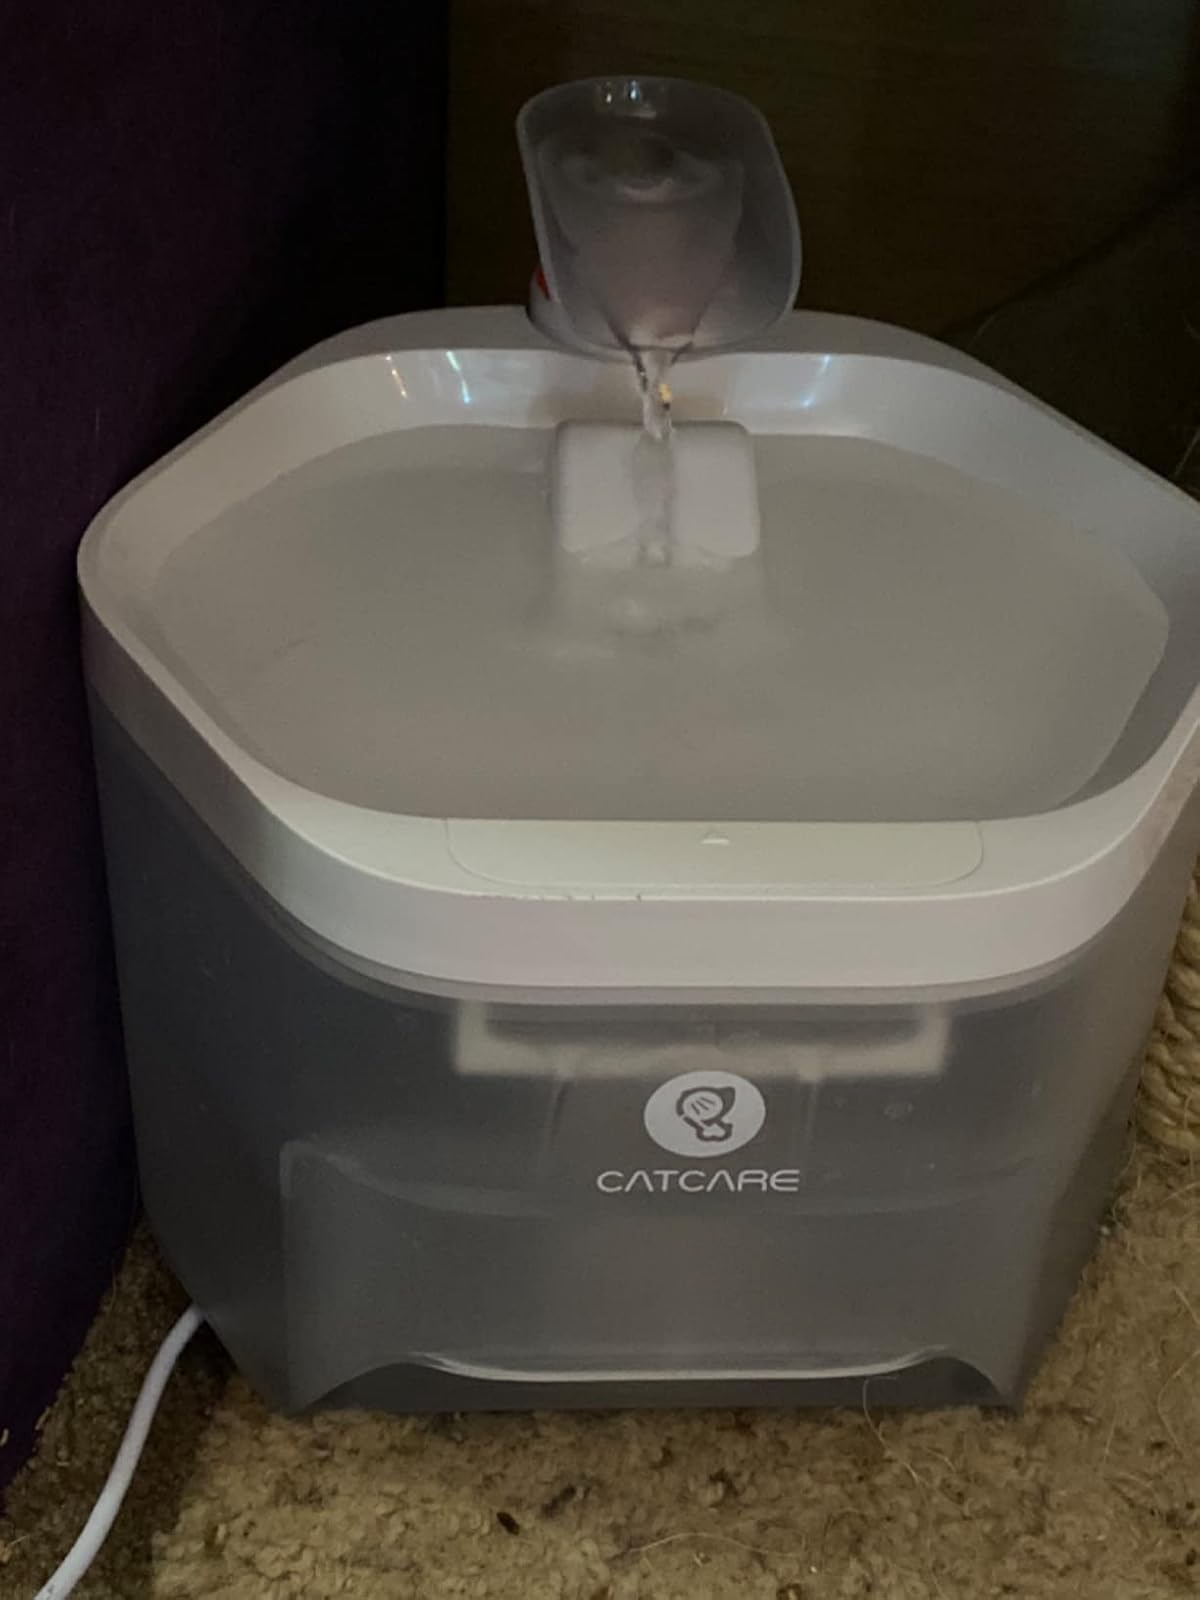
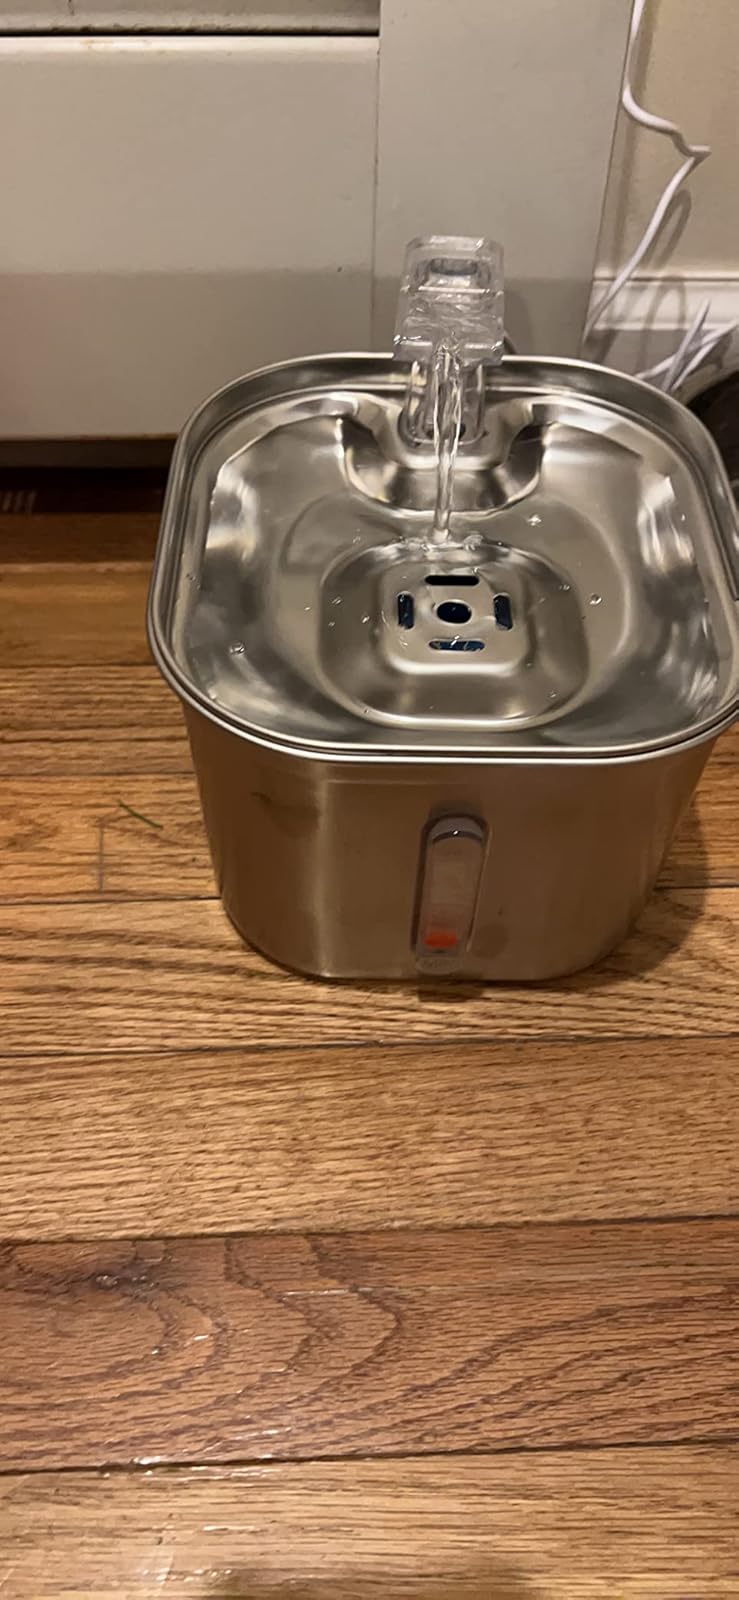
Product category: items_bowl
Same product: no